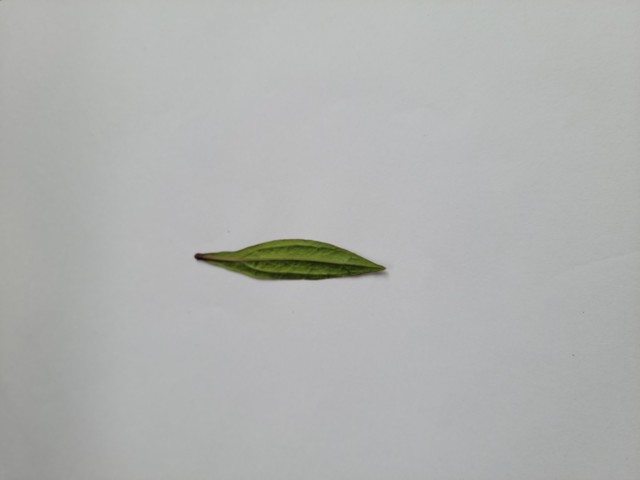
Plant: ayapan